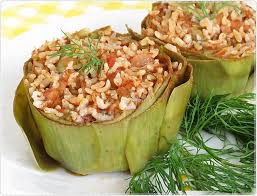
Yemek: enginar